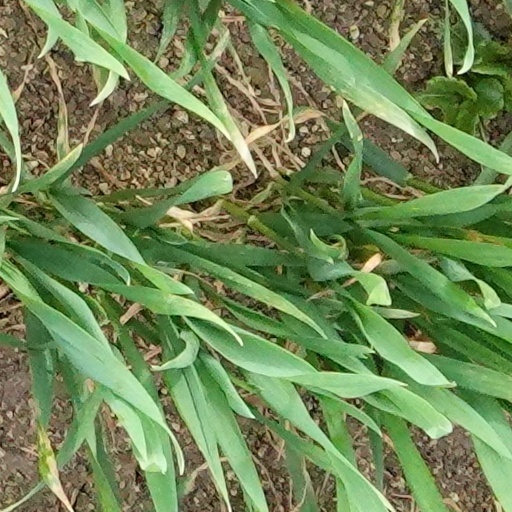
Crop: wheat